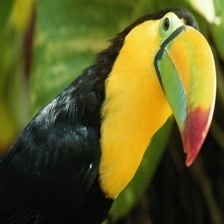
Species: TOUCHAN
Scientific name: RAMPHASTIDAE
ImageNet parent category: toucan